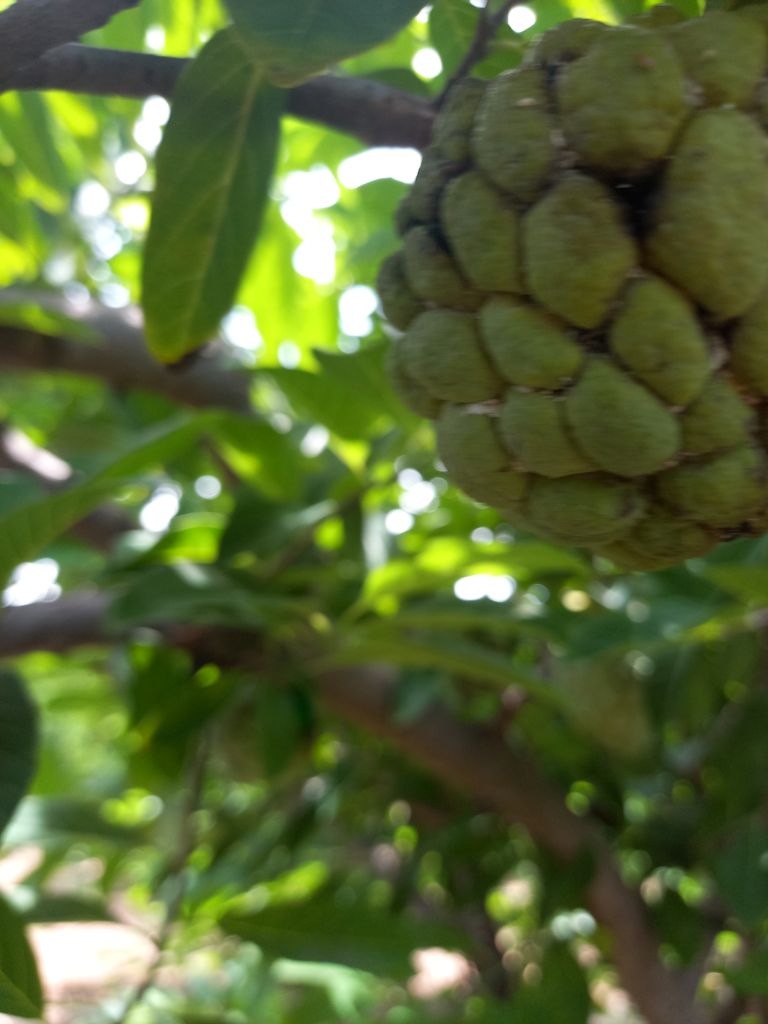
Disease label: Athracnose